Civil discourse

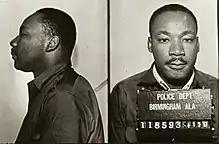
Martin Luther King Jr. arrested on April 12th, 1963, making this his 13th arrest at the time.

The American Civil Rights Movement of the 50's and 60's demonstrates the need for both civil discourse and civil disobedience. In order for individuals to truly partake in civil discourse an environment of toleration must be understood and accepted. This environment of toleration will allow for real "intellectual disagreements" as opposed to disagree due to the color of one's skin, in the case of the American Civil Rights Movement. However, toleration was in short supply, and laws existed to suppress those rights allowing true civil discourse. Thus, civil disobedience was used as a tool to expose these unjust laws. Individuals such as Martin Luther King Jr. acted against these unjust laws, but "willingly accepted the punishment that came with violating the law". Civil discourse and civil disobedience are just that, "civil". Though one aims to bring change by communication while the other aims to bring change by disobedience.